Thyatirinae

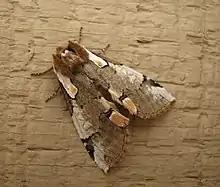
"Euthyatira lorata"

The Thyatirinae, or false owlet moths, are a subfamily of the moth family Drepanidae with about 200 species described. Until recently, most classifications treated this group as a separate family called Thyatiridae.